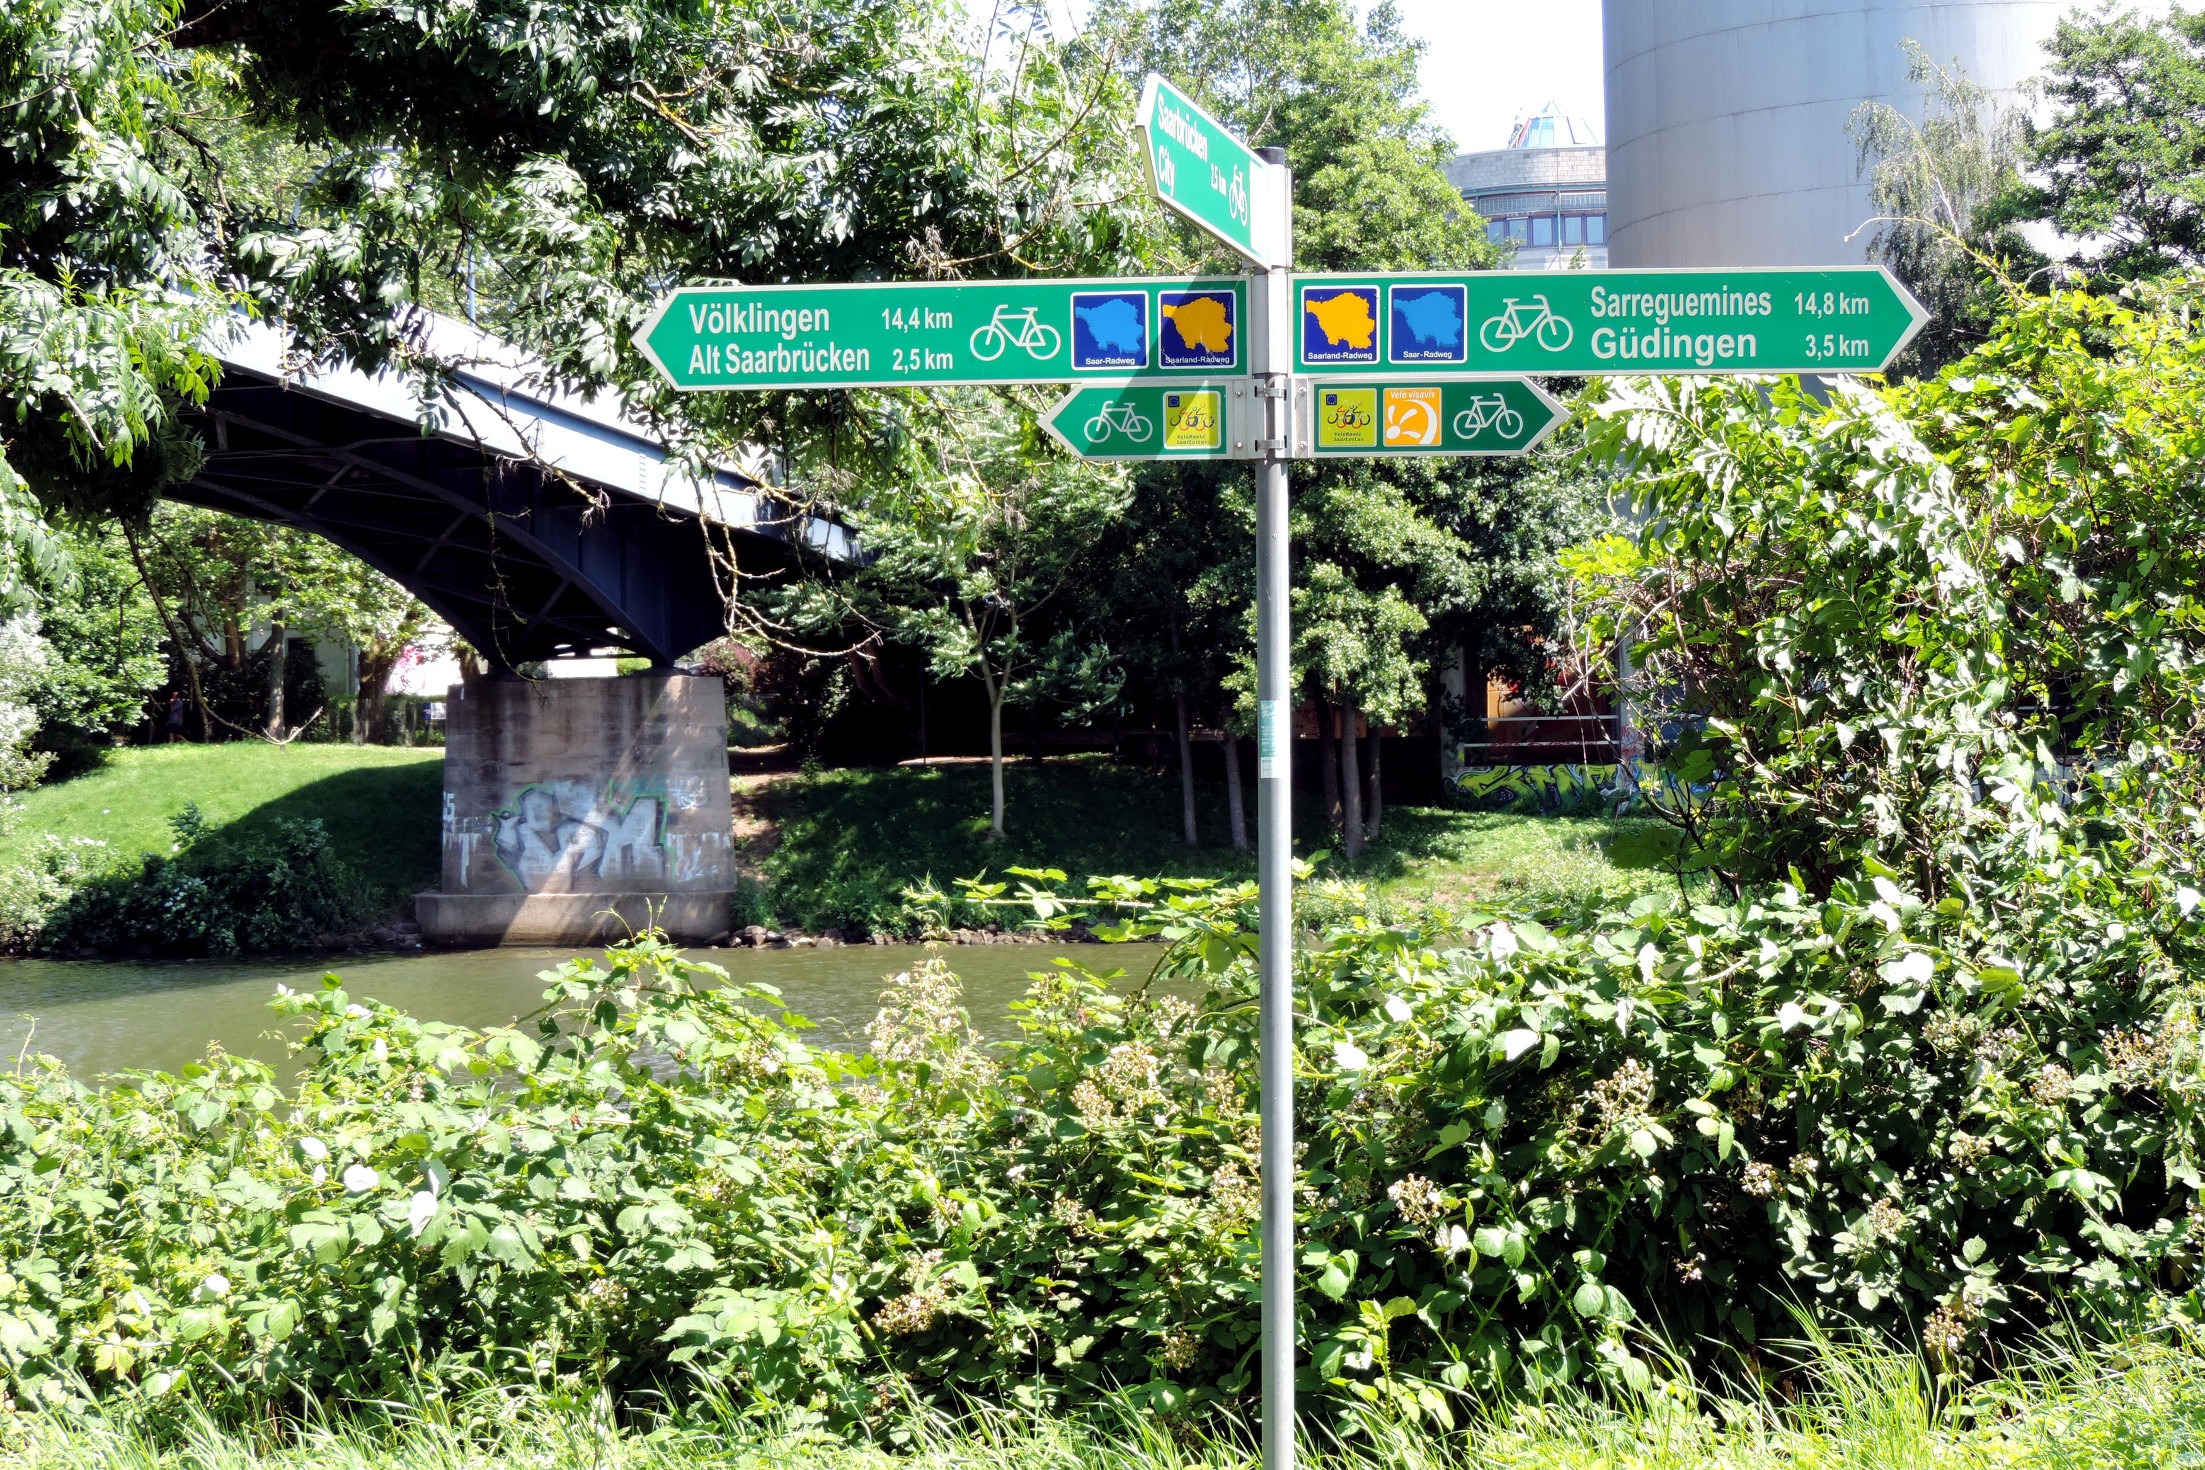
flower, transport, spring, garden, bicycle trail, saarbrucken, rolling stock